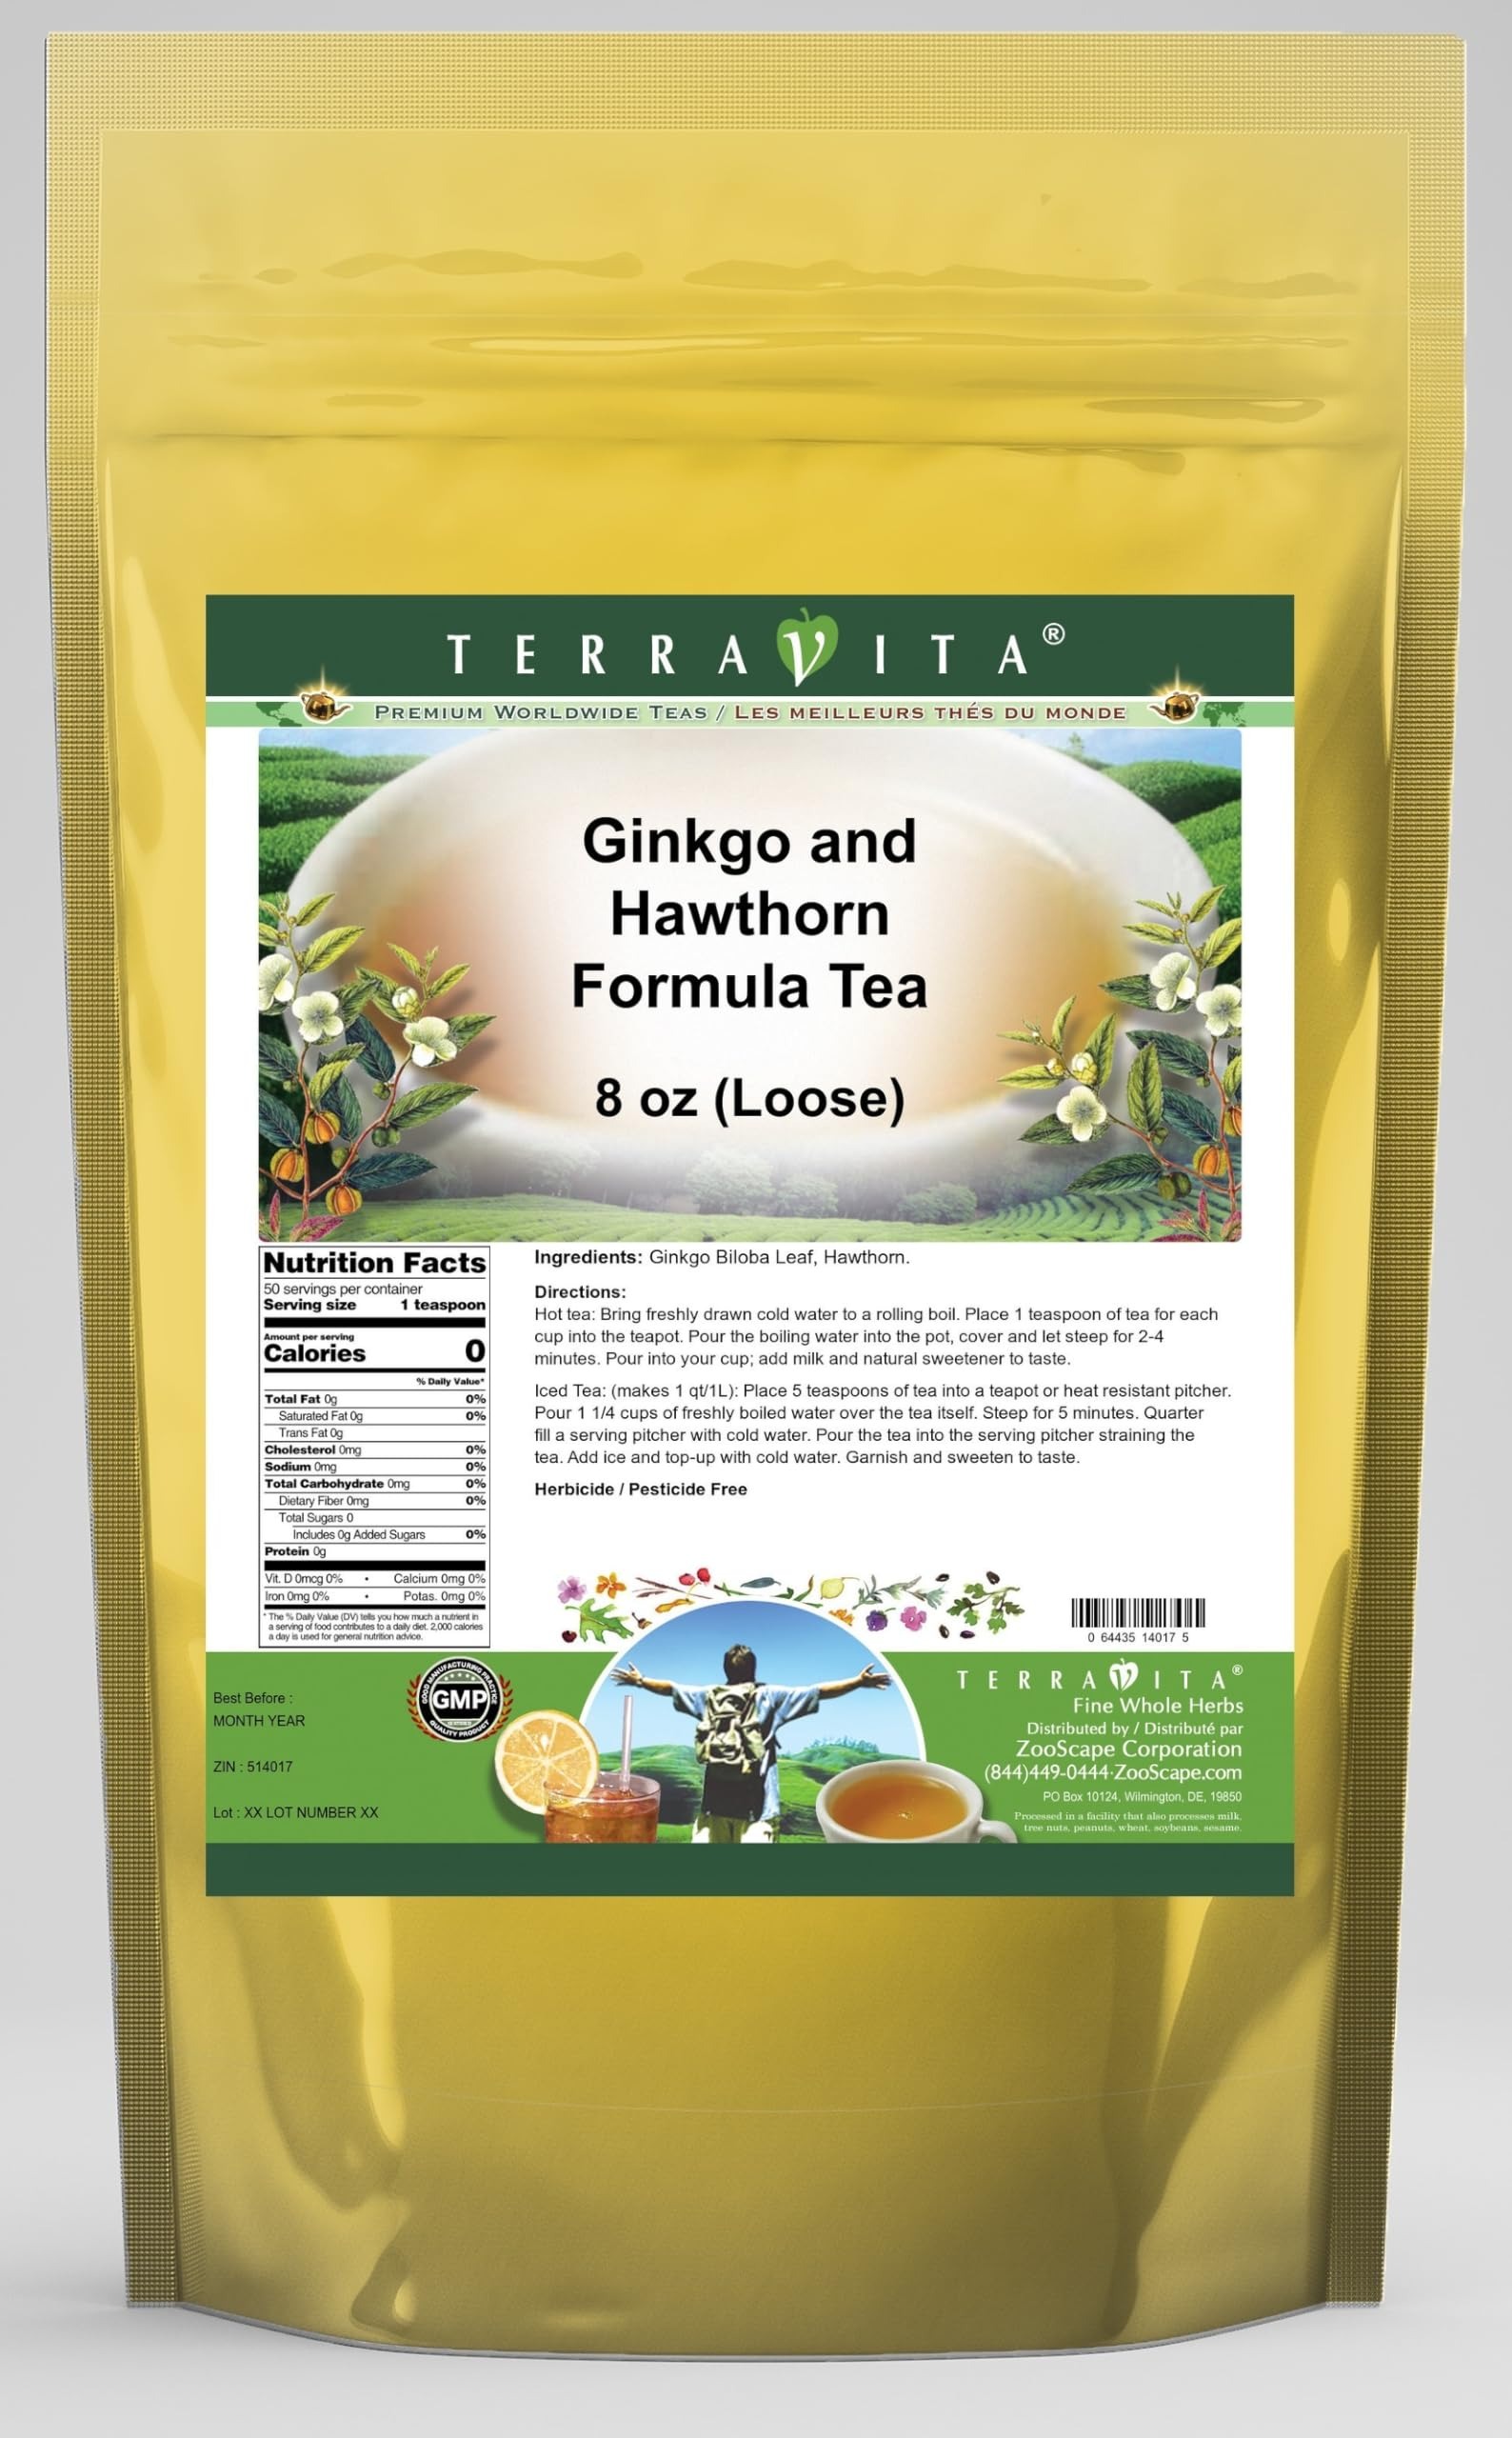
Item Name: Ginkgo and Hawthorn Formula Tea (Loose) (8 oz, ZIN: 514017) - 3 Pack
Bullet Point 1: Ginkgo and Hawthorn Formula Tea (Loose) (8 oz, ZIN: 514017)
Bullet Point 2: No fillers.
Bullet Point 3: Manufacturer: TerraVita
Bullet Point 4: Size: 8 oz
Bullet Point 5: Loose Leaf Herbal Tea - Packed in a convenient upright pouch!
Product Description: Ginkgo and Hawthorn Formula Tea (Loose) (8 oz, ZIN: 514017)<BR><BR>Packaged in the United States in a GMP certified facility (Good Manufacturing Practice).<BR><BR>No fillers.<BR><BR>Manufacturer: TerraVita<BR><BR>Size: 8 oz<BR><BR>Loose Leaf Herbal Tea - Packed in a convenient upright pouch!<BR><BR>Ingredients: Ginkgo Biloba Leaf, Hawthorn
Value: 24.0
Unit: Ounce

Price: 65.5